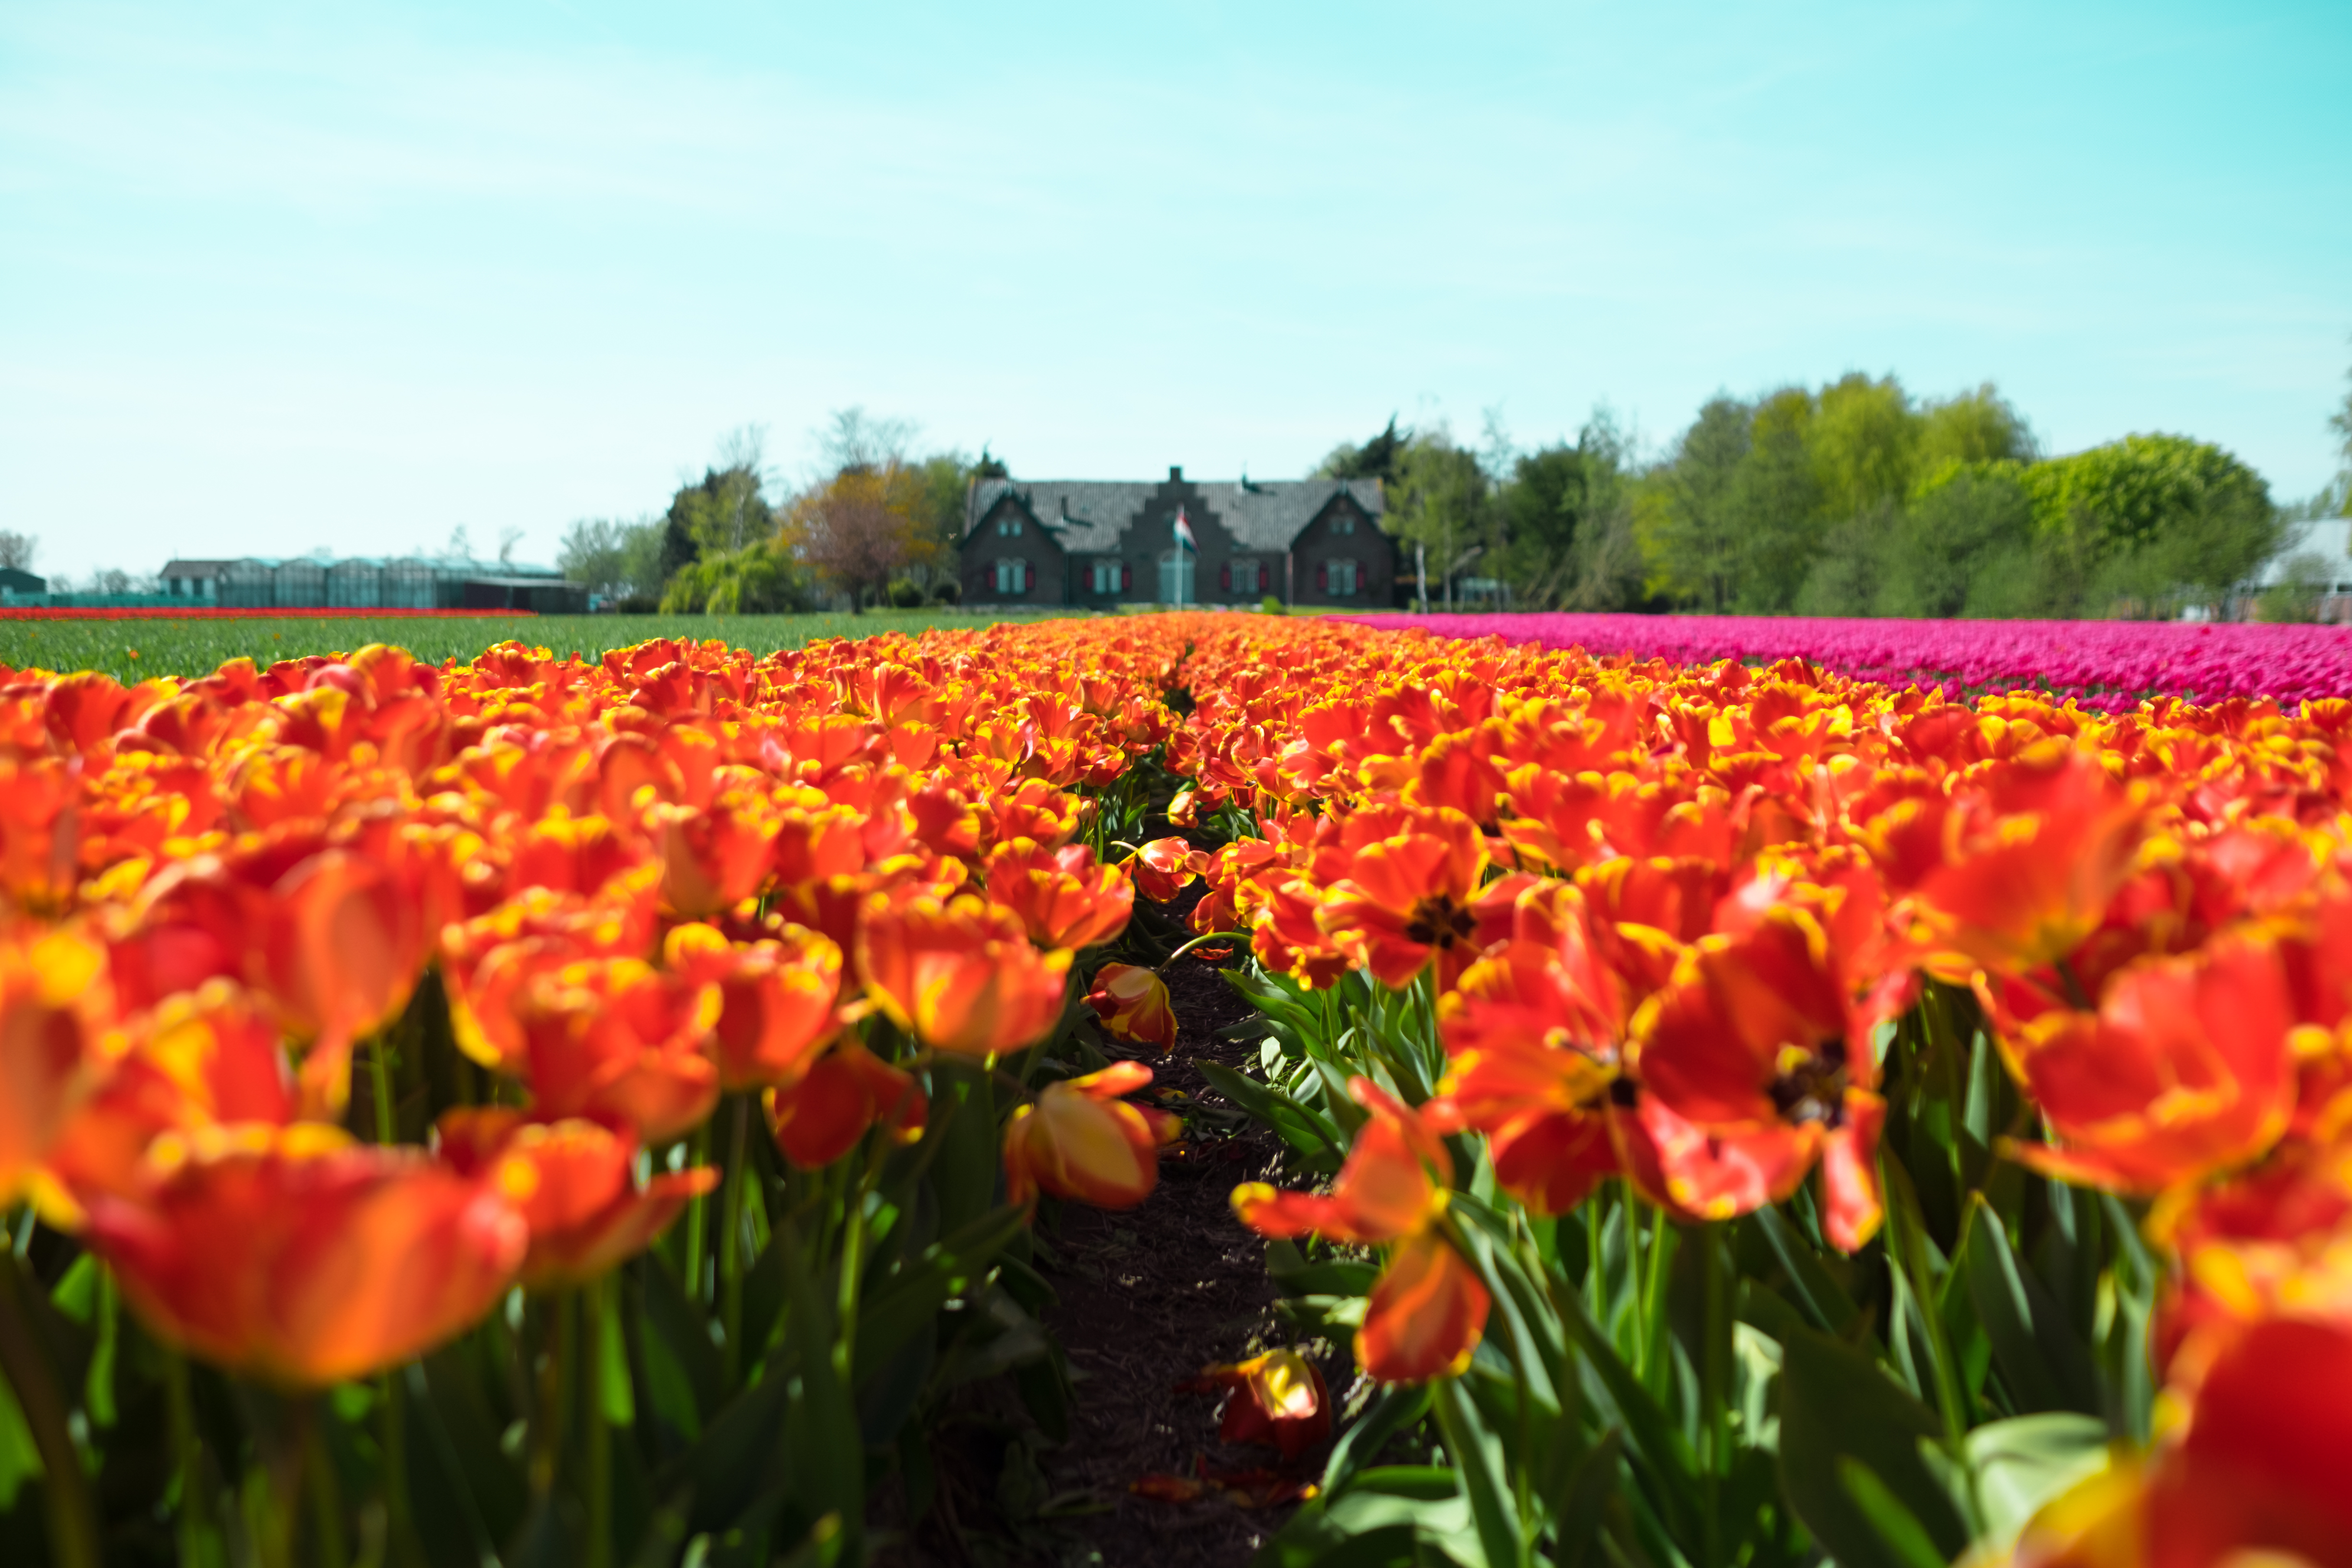
blossom, plant, field, flower, petal, bloom, tulip, botany, garden, flora, flowers, tulips, flower garden, flowering plant, lily family, land plant